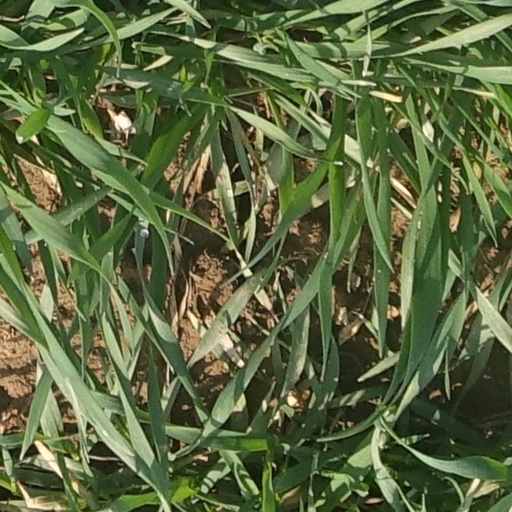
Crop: wheat